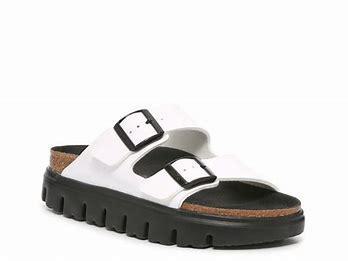
Brand: Birkenstock
Model: 100